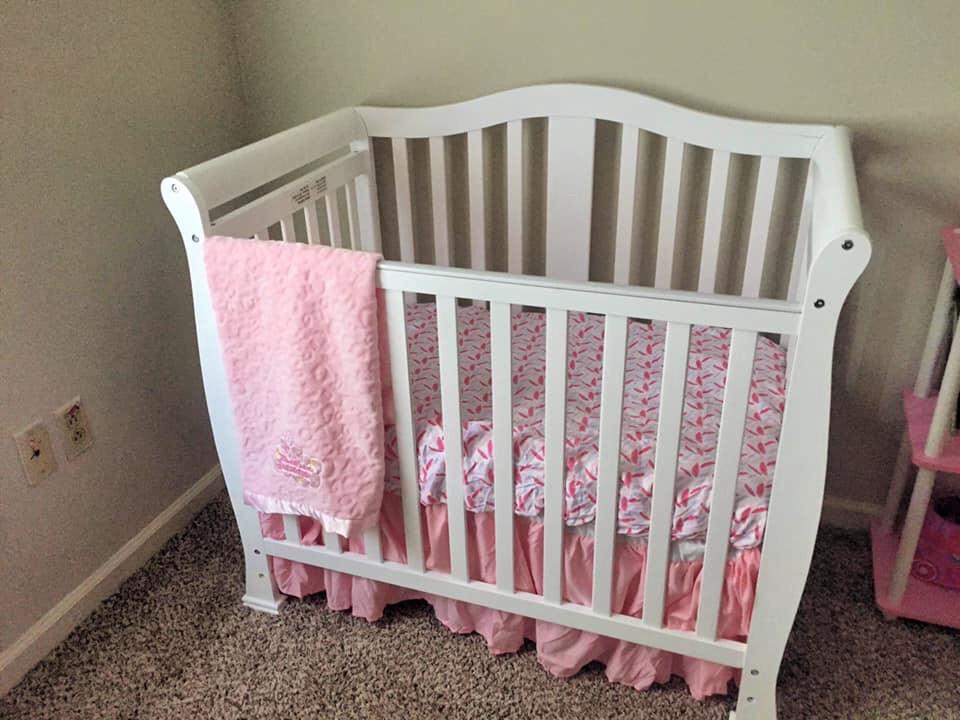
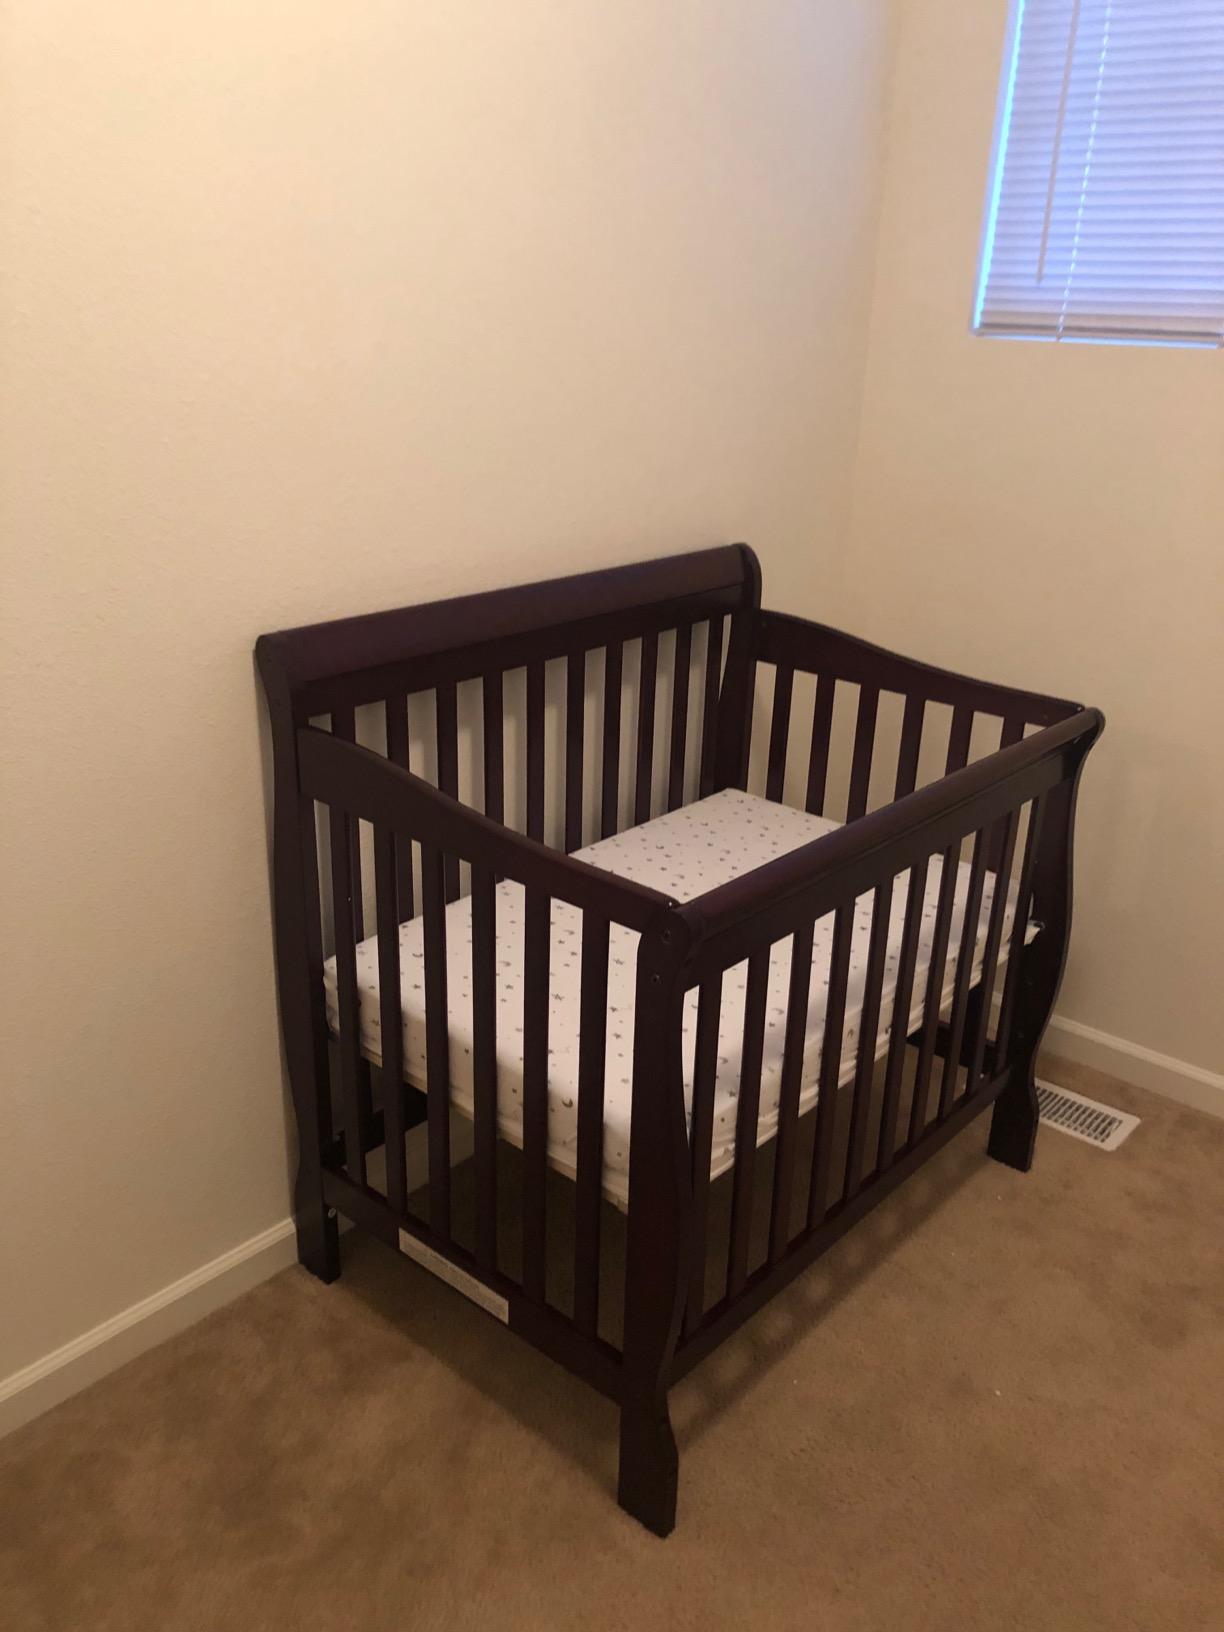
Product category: products_crib
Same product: no